Zico (footballer)

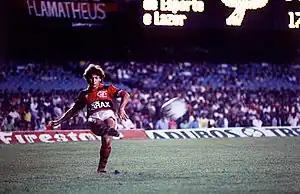
Zico while playing in Flamengo in 1981

While at Flamengo, Zico was a key player during the most glorious period of the team's history. Along with many other titles, in his first period at Flamengo he led the team to victory in the 1981 Copa Libertadores, the 1981 Intercontinental Cup and four national titles (1980, 1982, 1983 and 1987). On the field, Zico made goals in all imaginable ways, was also a great assister and team organiser and was known for his excellent vision of the field. He was a two-footed player and an expert at free kicks.